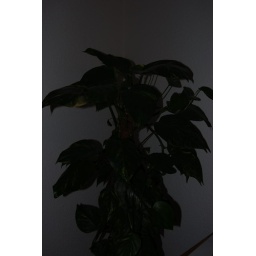
This is a picture of a plant in my house using no lighting.